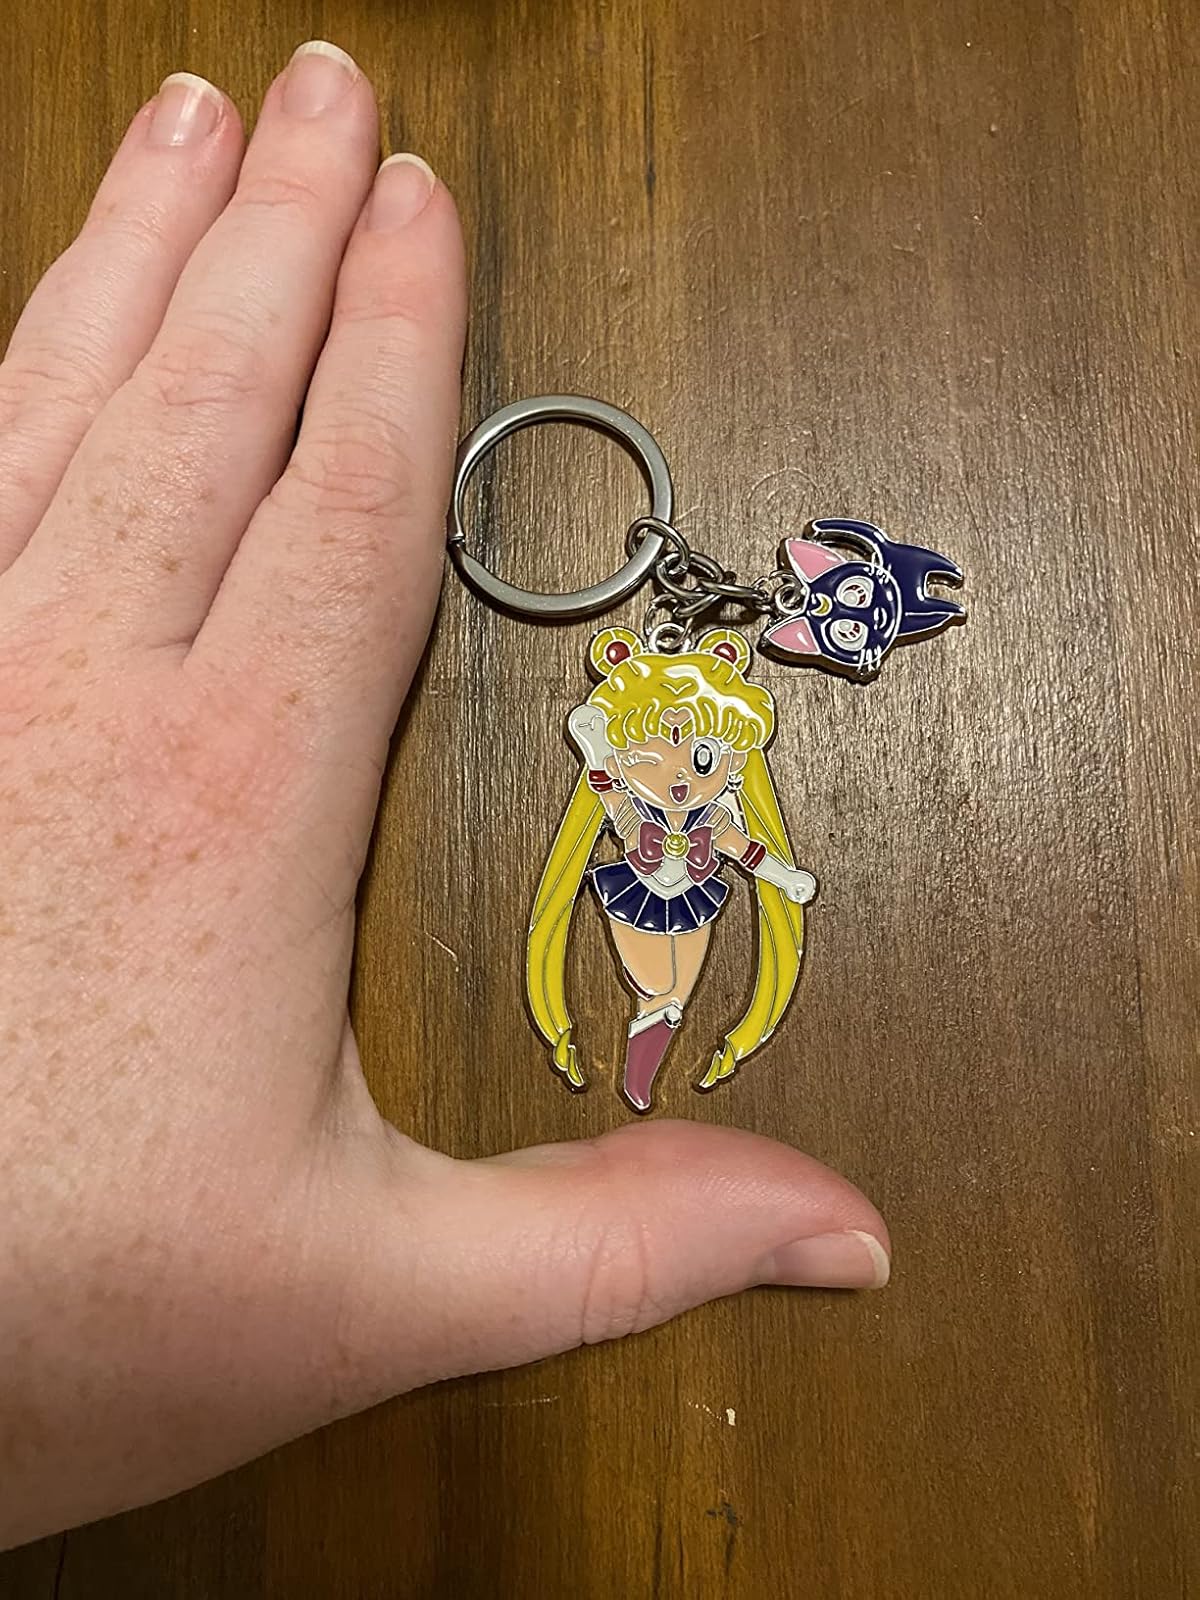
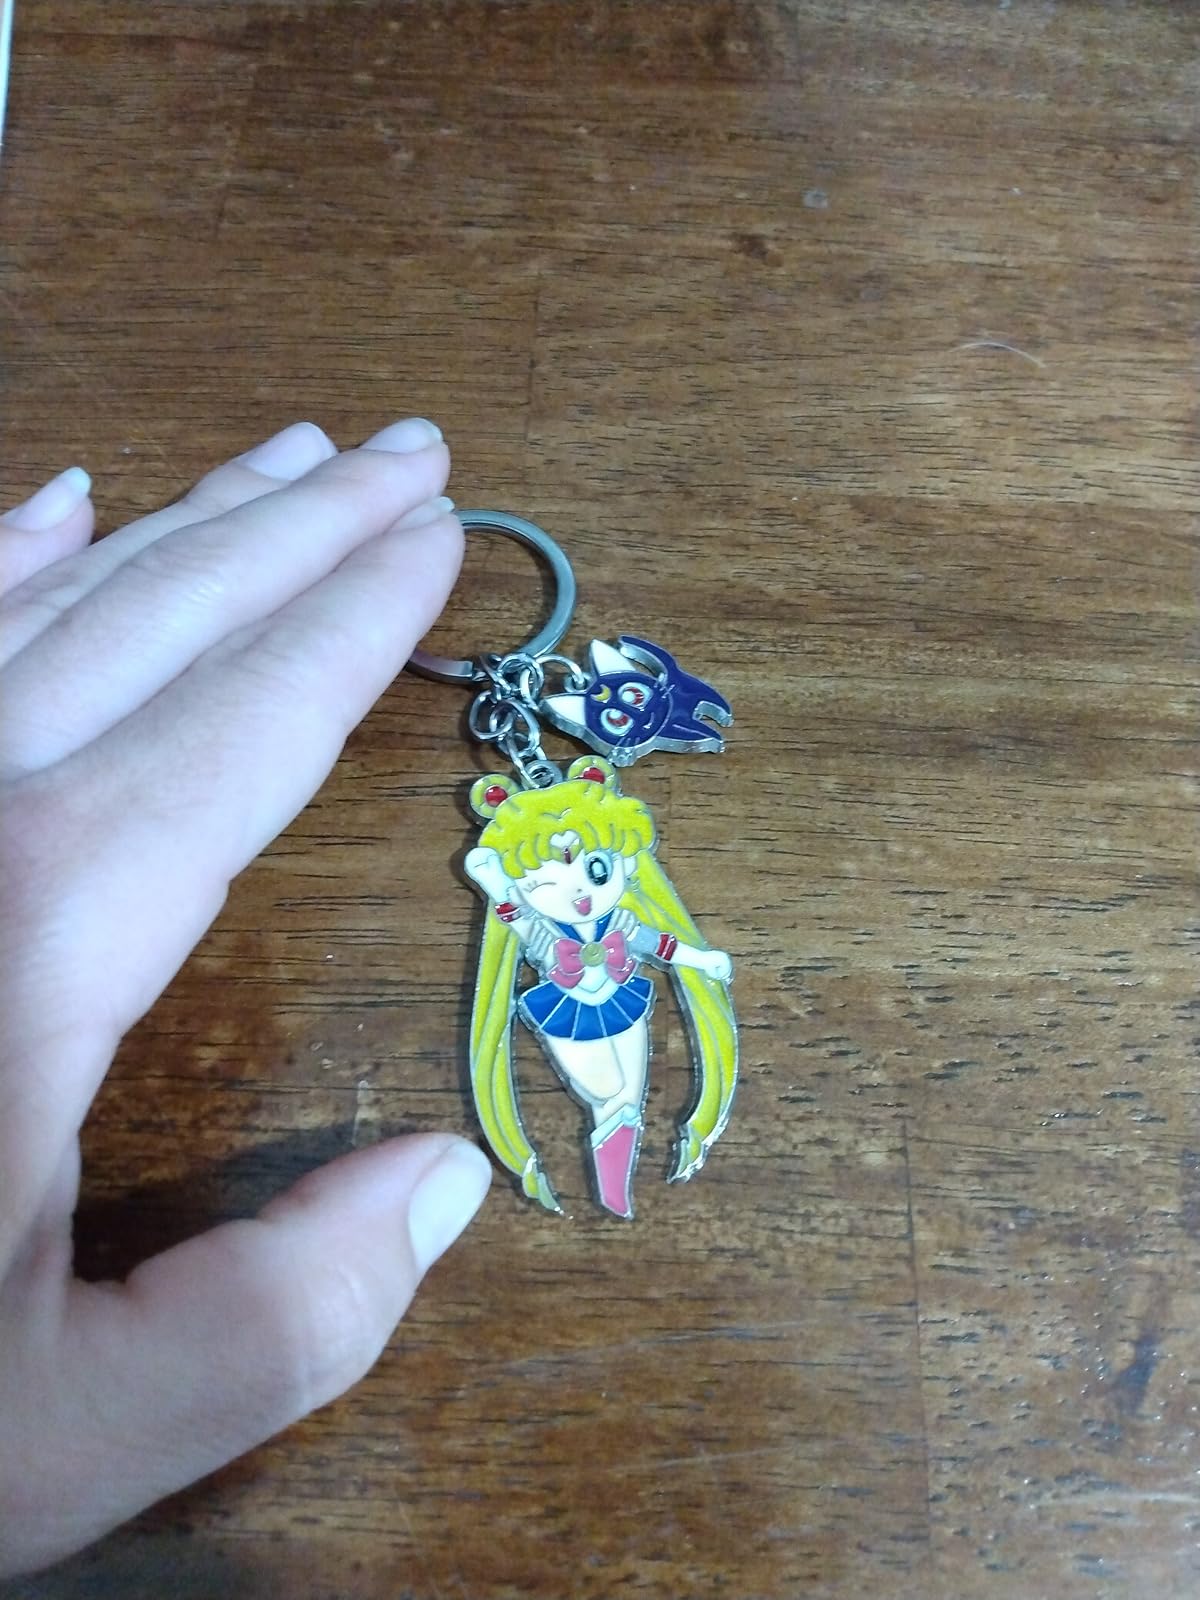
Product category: accessories_keychain
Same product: yes